Duncan Sisters

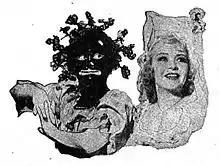
The Duncan Sisters as Topsy and Eva, circa 1945

Although by now past their prime, the Duncan Sisters continued as a popular night club entertainers act for several more decades. They also appeared in several soundies and also on television's "You Asked For It". In the late 1940s the Duncans wrote and recorded four Christmas selections for the Hollywood Recording Guild Inc.: "Dear Santy", "The Angel on the Top of the X-mas Tree", "Twimmin' de Cwis'mas Twee" and "Jolly Ole Fella". These appeared on 7" extended play 78rpm kiddie records.